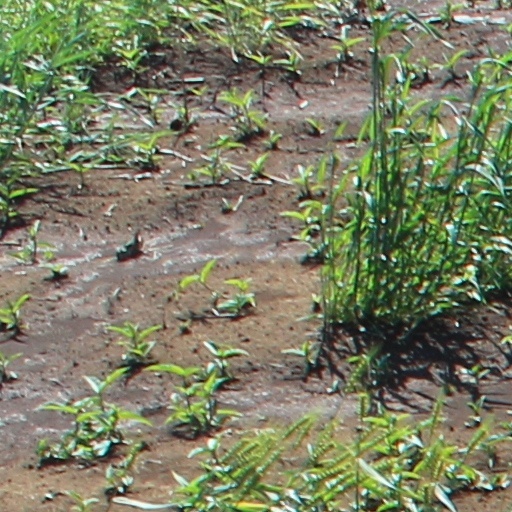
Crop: wheat